Hans H. Indorf

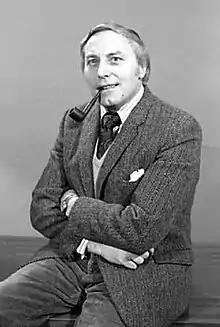
Dr. Hans H. Indorf, circa 1973

Hans H. Indorf (died March 10, 1989, in Fairfax, Virginia) was an academic professor and international advisor in political science. "I regard Dr. Indorf as one of the most brilliant and best informed men on foreign affairs of any expert I have ever come in contact with," said Senator Robert Burren Morgan.